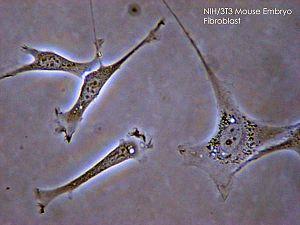
Un fibroblaste est une cellule présente dans le tissu conjonctif ; elle est parfois appelée cellule de soutien. Ce sont notamment des cellules résidentes du derme qui en assurent la cohérence et la souplesse.